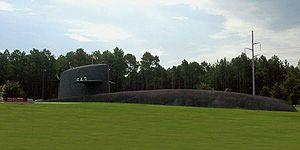
Le sous-marin nucléaire lanceur d'engins USS George Bancroft de l'United States Navy est un bâtiment de la classe Benjamin Franklin, quatrième navire de la marine américaine à être nommé d'après George Bancroft, 17ᵉ secrétaire à la Marine des États-Unis entre 1845 et 1846, notable pour avoir fondé l'Académie navale d'Annapolis en 1845.
La base navale de Kings Bay est une base de la marine américaine située près de la ville de Saint-Marys dans le comté de Camden au sud-est de la Géorgie, et non loin de Jacksonville, en Floride. La base sous-marine est le port d'attache pour l'United States Fleet Forces Command sur la Côte Est de la flotte de sous-marin nucléaire lanceur d'engins. Cette base sous-marine couvre, en 2013, environ 6 400 hectares de terres, dont 1 600 hectares des zones humides protégées et emploie plus de 9 000 personnes.